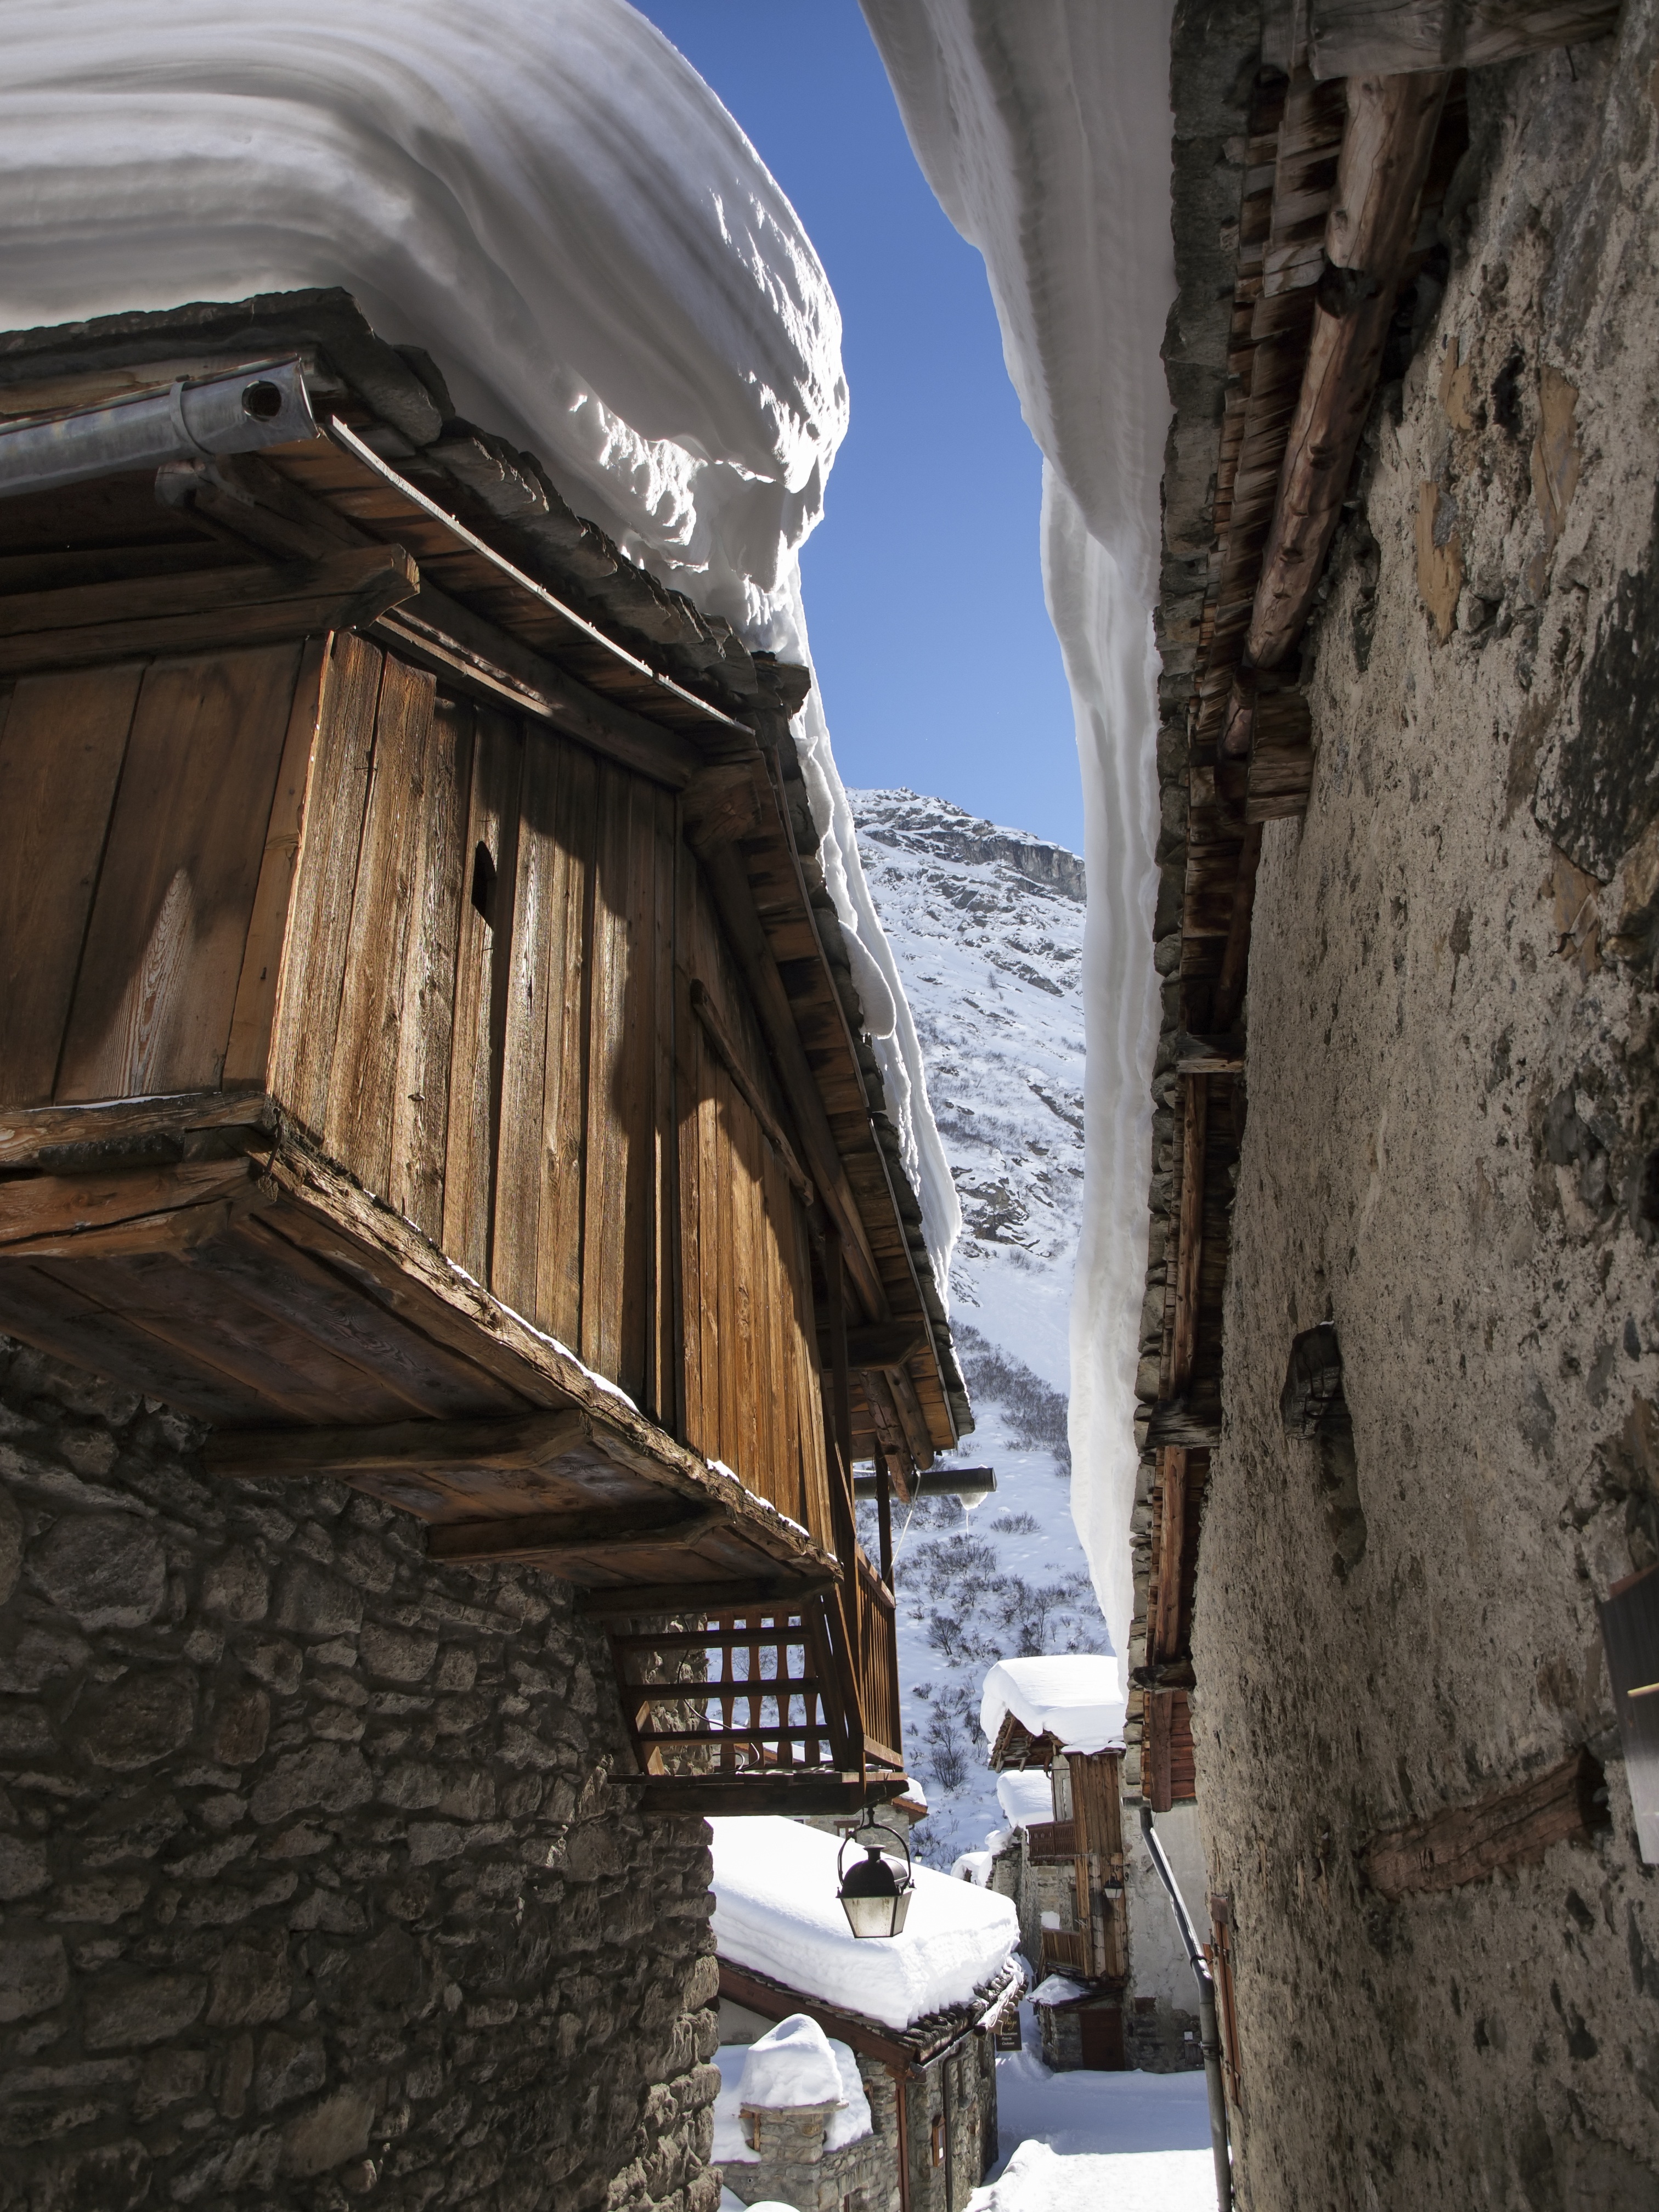
rock, mountain, snow, winter, architecture, wood, house, town, wall, travel, village, arch, tourism, temple, alps, ruins, houses, monastery, ancient history, bonneval